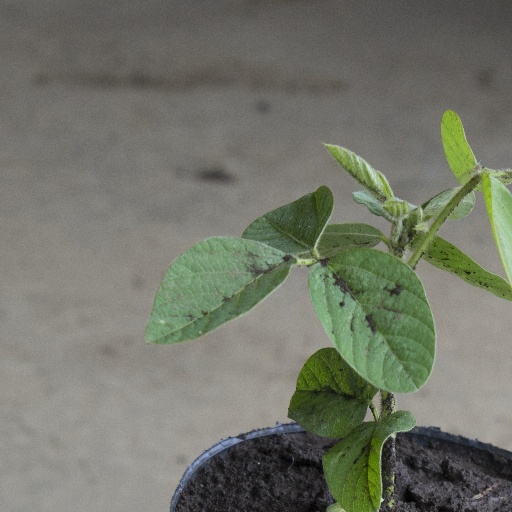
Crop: soybean